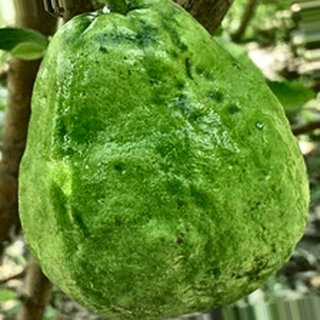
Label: healthy_guava